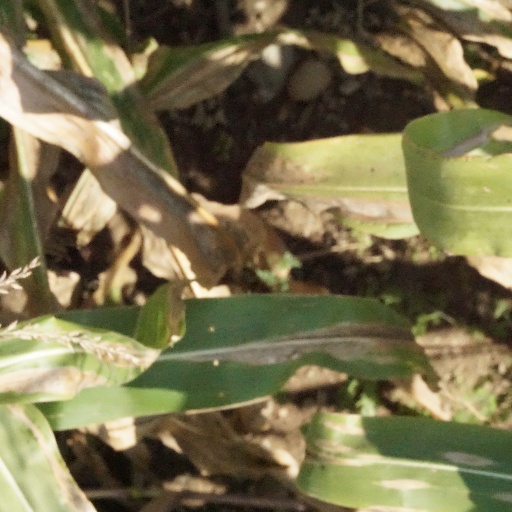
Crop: maize; corn